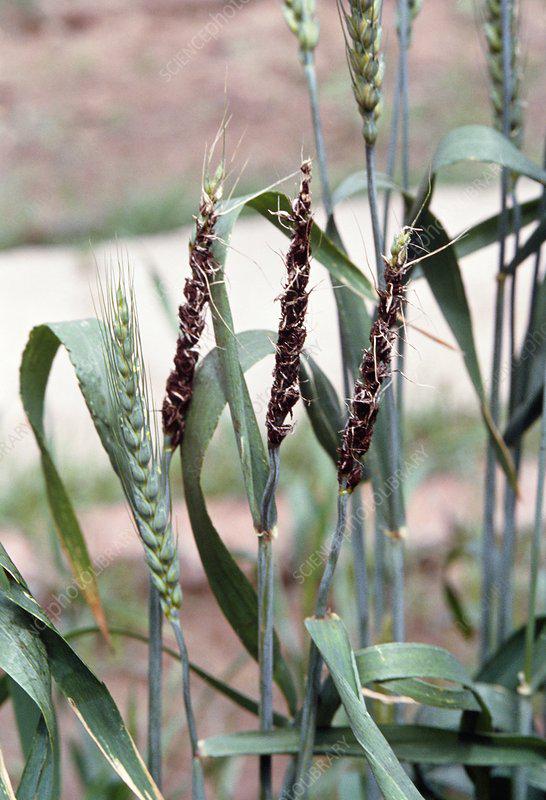
Plant: Wheat
Disease: wheat loose smut